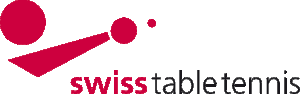
logo de la fédération
Le tennis de table en Suisse est géré par la fédération STT. Cette fédération est divisée en 8 associations régionales. Elle regroupe 5739 licenciés et 286 clubs.